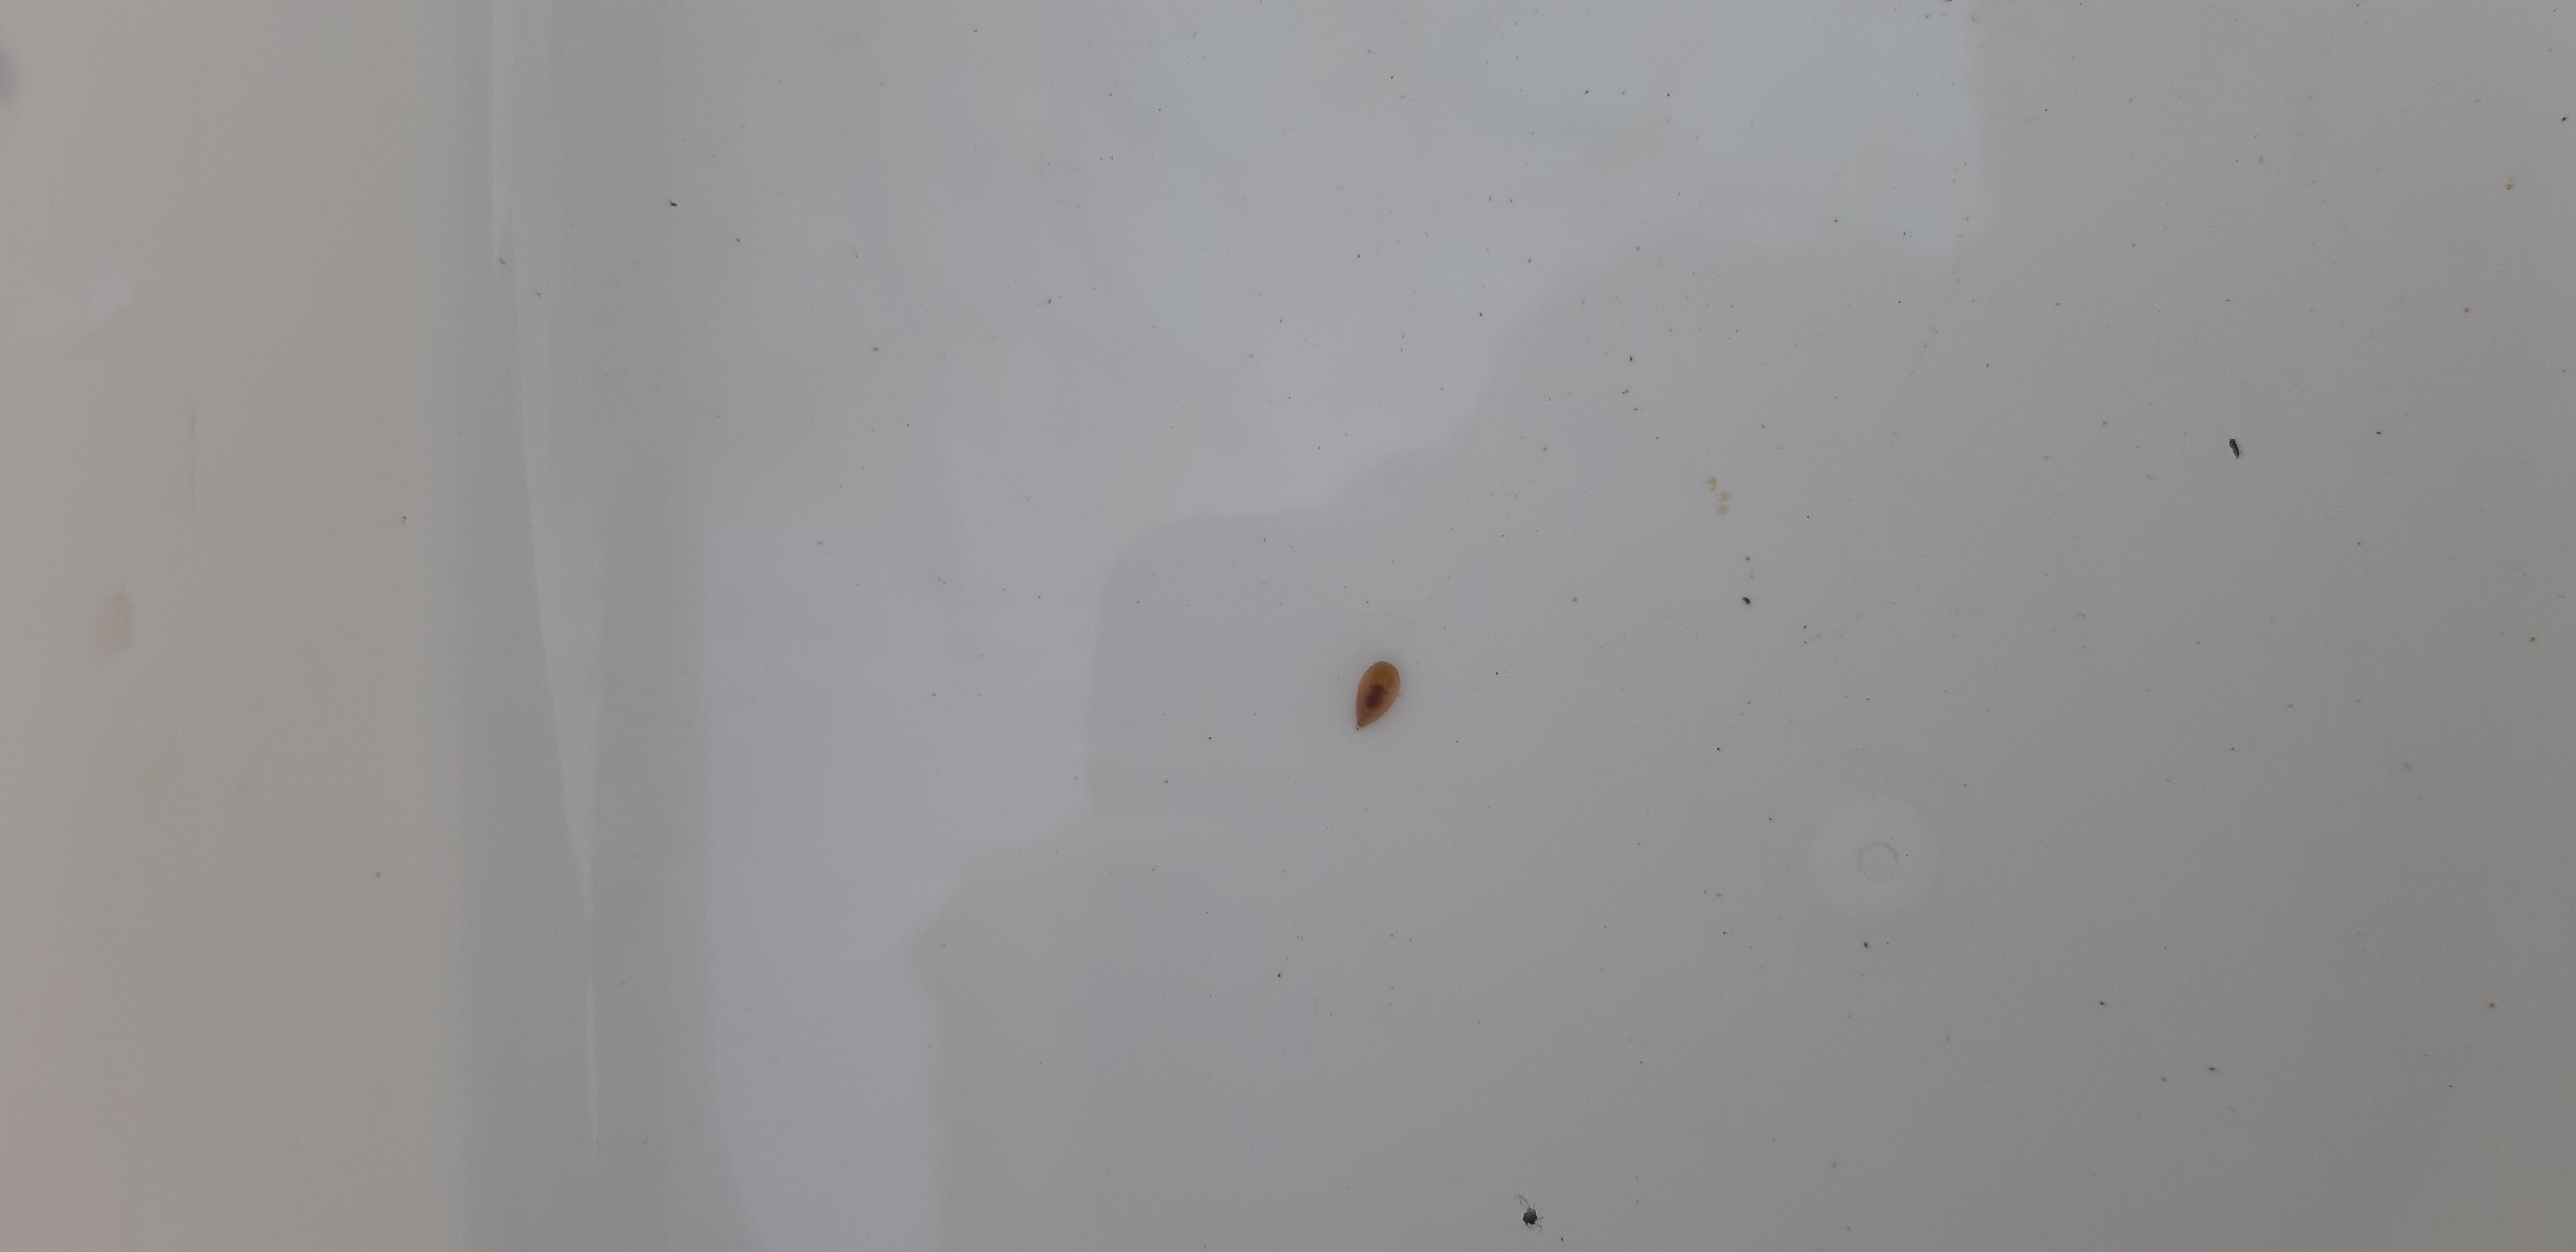
Macroinvertebrate group: leeches